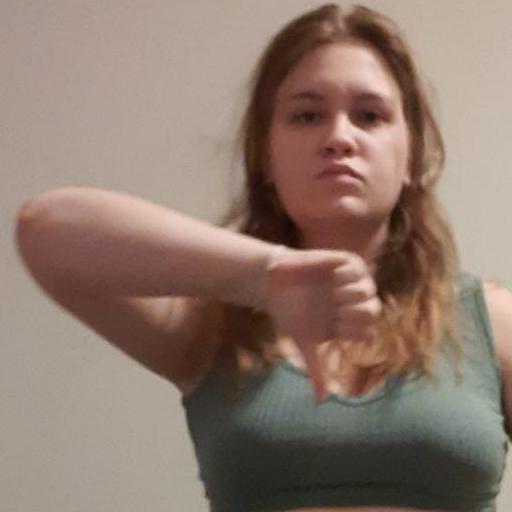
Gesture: dislike